Chrono Trigger

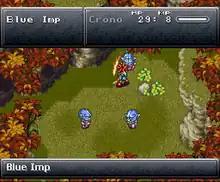
A wooded area rendered in the Super NES' graphics, two gray status bars (one at the top, one at the bottom of the screen), three "Blue Imp" enemies surrounding the character Crono in the middle of the area, Crono slashing at the topmost imp which has a surprised expression on its face

Players and enemies may use physical or magical attacks to wound targets during battle, and players may use items to heal or protect themselves. Each character and enemy has a certain number of hit points; successful attacks reduce that character's hit points, which can be restored with potions and spells. When a playable character loses all hit points, they faint; if all the player's characters fall in battle, the game ends and must be restored from a previously saved chapter, except in specific storyline-related battles that allow or force the player to lose. Between battles, a player can equip their characters with weapons, armor, helmets, and accessories that provide special effects (such as increased attack power or defense against magic), and various consumable items can be used both in and out of battles. Items and equipment can be purchased in shops or found on field maps, often in treasure chests. By exploring new areas and fighting enemies, players progress through "Chrono Trigger" story.